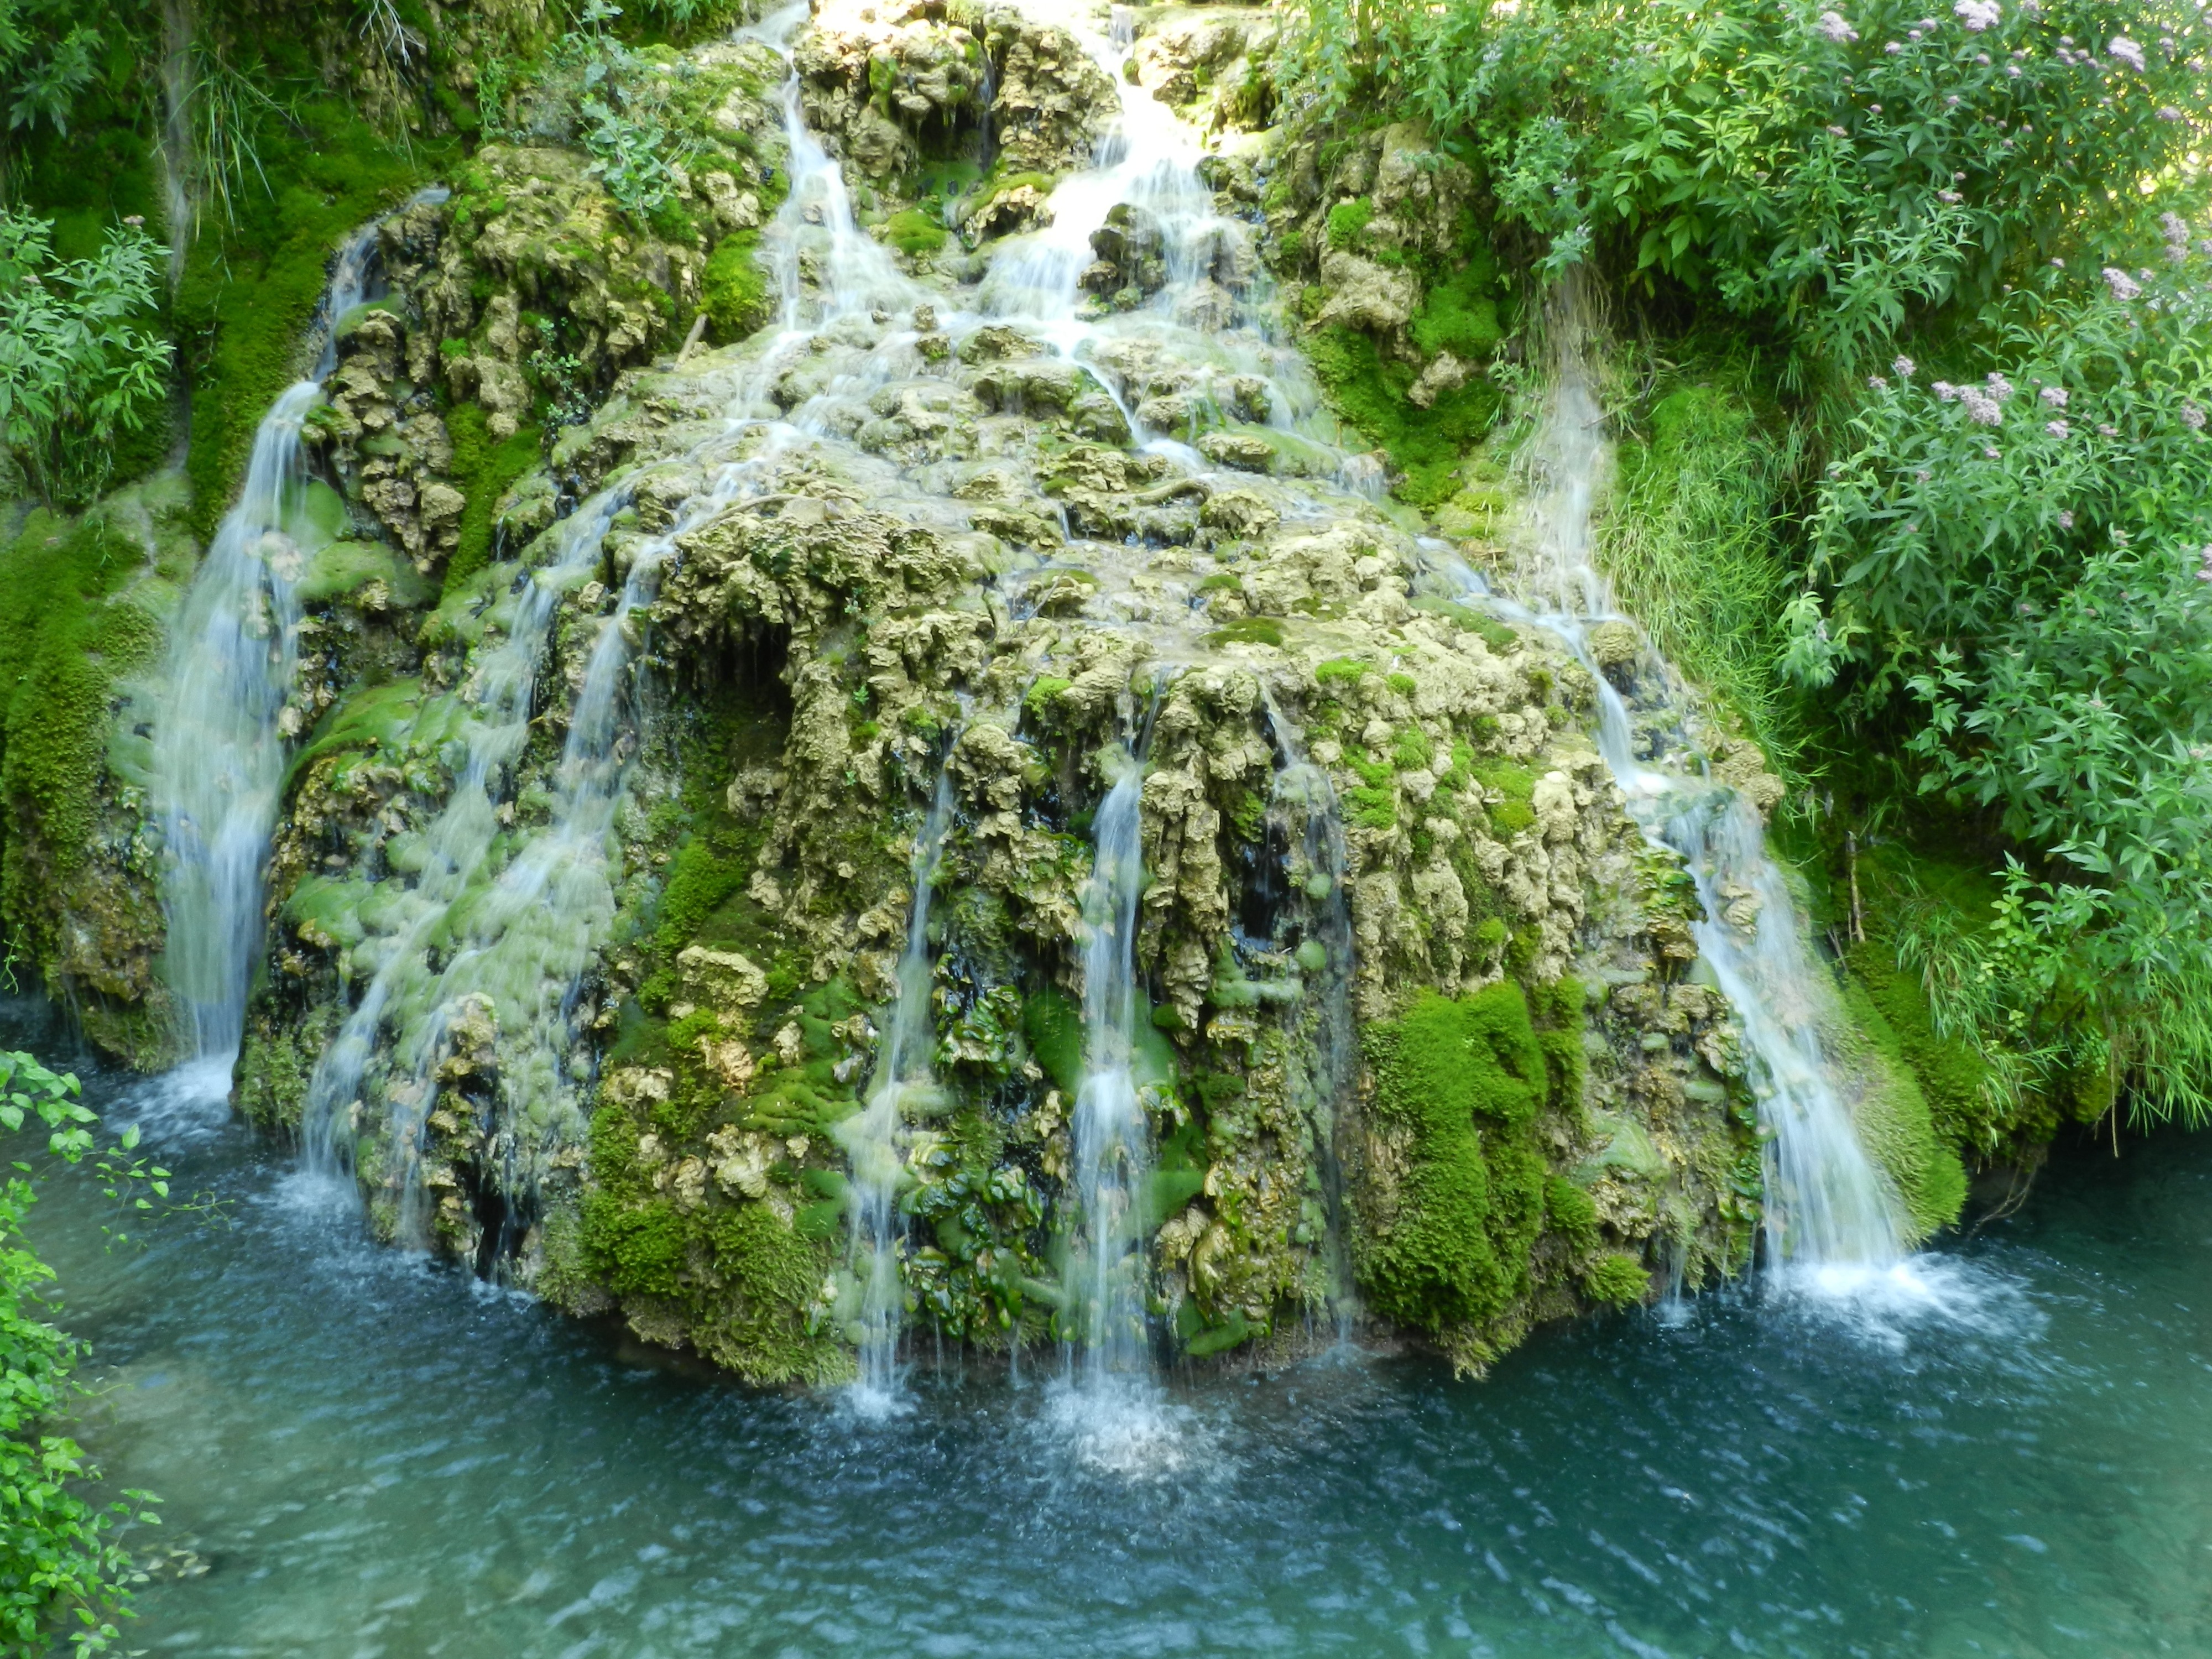
waterfall, river, stream, jungle, body of water, vegetation, rainforest, waterfalls, burgos, water feature, watercourse, nature reserve, orbaneja, slow speed